Goongoongup Bridge

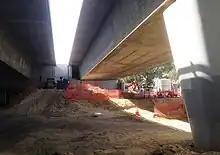
Abutment repair work in April 2012

In 2002, movement of soil on the eastern end of the bridge was detected. Displacement of on the abutments was measured and engineering reports predicted the displacement would be by the end of the century and that the abutment piles would yield in 10 to 20 years.